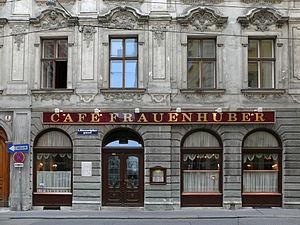
La messe de Requiem en ré mineur, de Wolfgang Amadeus Mozart, composée en 1791, est une œuvre de la dernière année de la vie de Mozart, mais pas exactement la dernière œuvre du compositeur. Elle n'est de la main de Mozart que pour les deux tiers environ, la mort en ayant interrompu la composition. Elle reste néanmoins une de ses œuvres majeures et emblématiques.